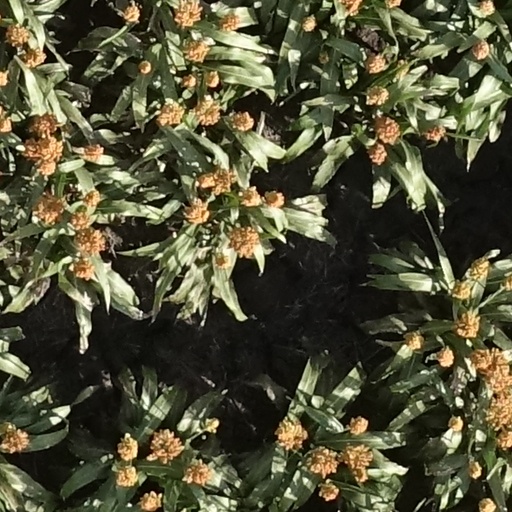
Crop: sorghum